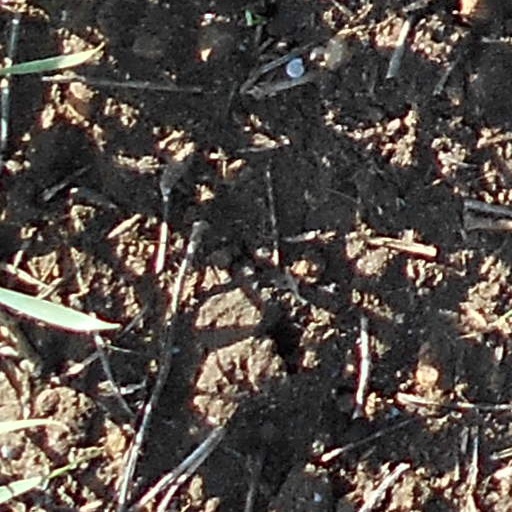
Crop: wheat